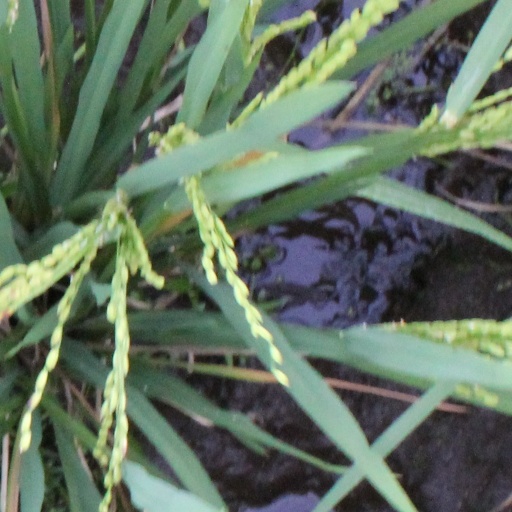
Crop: rice